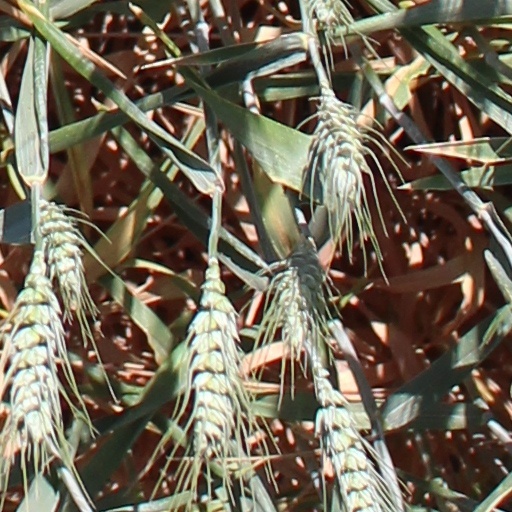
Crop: wheat